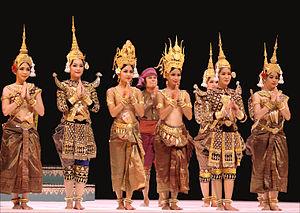
Le Ballet royal du Cambodge, également appelé danse classique khmère, est un art sacré des Khmers qui accompagne depuis plus de mille ans les cérémonies royales. Les Khmers offrent ainsi les danses aux génies et divinités en vue de prier les choses sacrées de venir chasser les malheurs de toutes sortes, afin d’avoir la paix et des pluies abondantes. On danse encore pour se divertir et oublier la fatigue de la vie pénible.